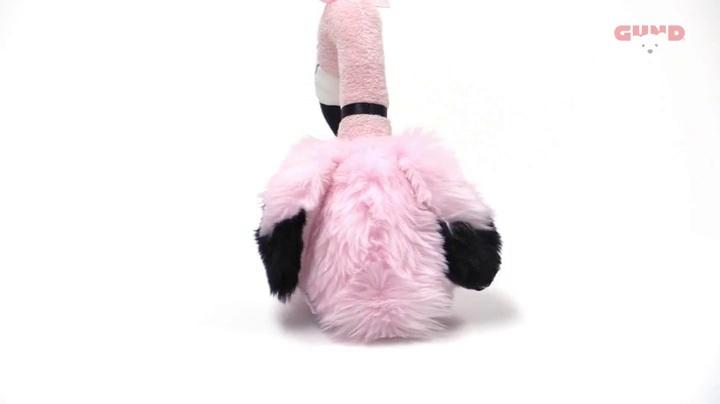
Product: GUND Fashionable Flamingo Plush Stuffed Animal, Pink, 19”
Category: Toys & Games | Stuffed Animals & Plush Toys | Stuffed Animals & Teddy Bears
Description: PLUSH FLAMINGO: Make playtime more stylish with our fabulously fashionable flamingo This 19" plush features embroidered eyelashes and ruffled wings.
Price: $14.95
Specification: ProductDimensions:12x16x19inches|ItemWeight:8.3ounces|ShippingWeight:9.1ounces(Viewshippingratesandpolicies)|ASIN:B07CSNKV1G|Itemmodelnumber:4061325|Manufacturerrecommendedage:12monthsandup